Kušuḫ

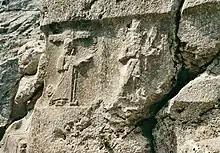
Kušuḫ, followed by Šimige, as depicted in Yazılıkaya.

Kušuḫ was incorporated into the Hittite pantheon alongside other Hurrian deities. He is among the members of the Hurrian pantheon depicted in the Yazılıkaya sanctuary, where he is placed between Šauška's handmaidens Ninatta and Kulitta and the sun god Šimige in the procession of deities following Teššub. Hurrian deities, such as Kušuḫ, commonly appear in theophoric names of rulers in areas under Hittite influence. For example, Hittite prince Piyaššili after being appointed the king of Carchemish by his father Šuppiluliuma I took the regnal name Šarri-Kušuḫ, "Kušuḫ is (my) king."